Bumboo

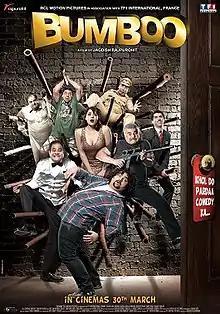

Bumboo is a 2012 Bollywood black comedy film directed by Jagdish Rajpurohit. "Bumboo" is based on an original play/film "L'emmerdeur" written by Francis Veber.The film stars Sharat Saxena, Sanjay Mishra, Kavin Dave and Mandy Takhar (in her Hindi debut) in lead roles and was released on 30 March 2012.